Charles de Trafford

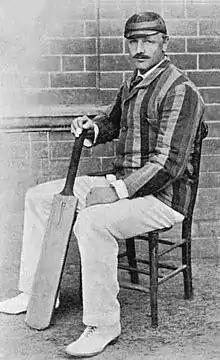
Charles de Trafford

In 1884, at age 20, de Trafford joined the Lancashire County Cricket Club. He soon became known as a skilled cricketer and in 1885 joined Marylebone Cricket Club (MCC). In 1894 he moved to Leicestershire County Cricket Club as captain, a position in which he remained for 13 seasons. He is largely credited with making Leicestershire into a first-class club.